Culture of Maharashtra

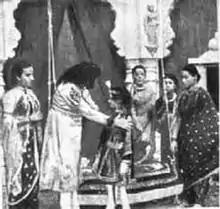
"Raja Harishchandra"

The folk music and dances of Maharashtra are Koli, Powada, Banjara Holi and Lavani dance. Lavani dance form showcases many topics such as romance, tragedy, politics, society, etc. The word 'Lavani' derived from Marathi word "Lavanya" meaning beautiful and beauty. Powada dance form shows achievements of Shivaji. Koli dance originated from Fishermen community of Maharashtra.